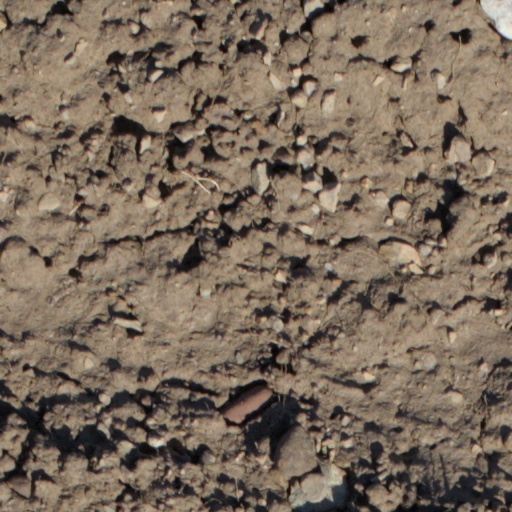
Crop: wheat